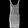
Label: Dress